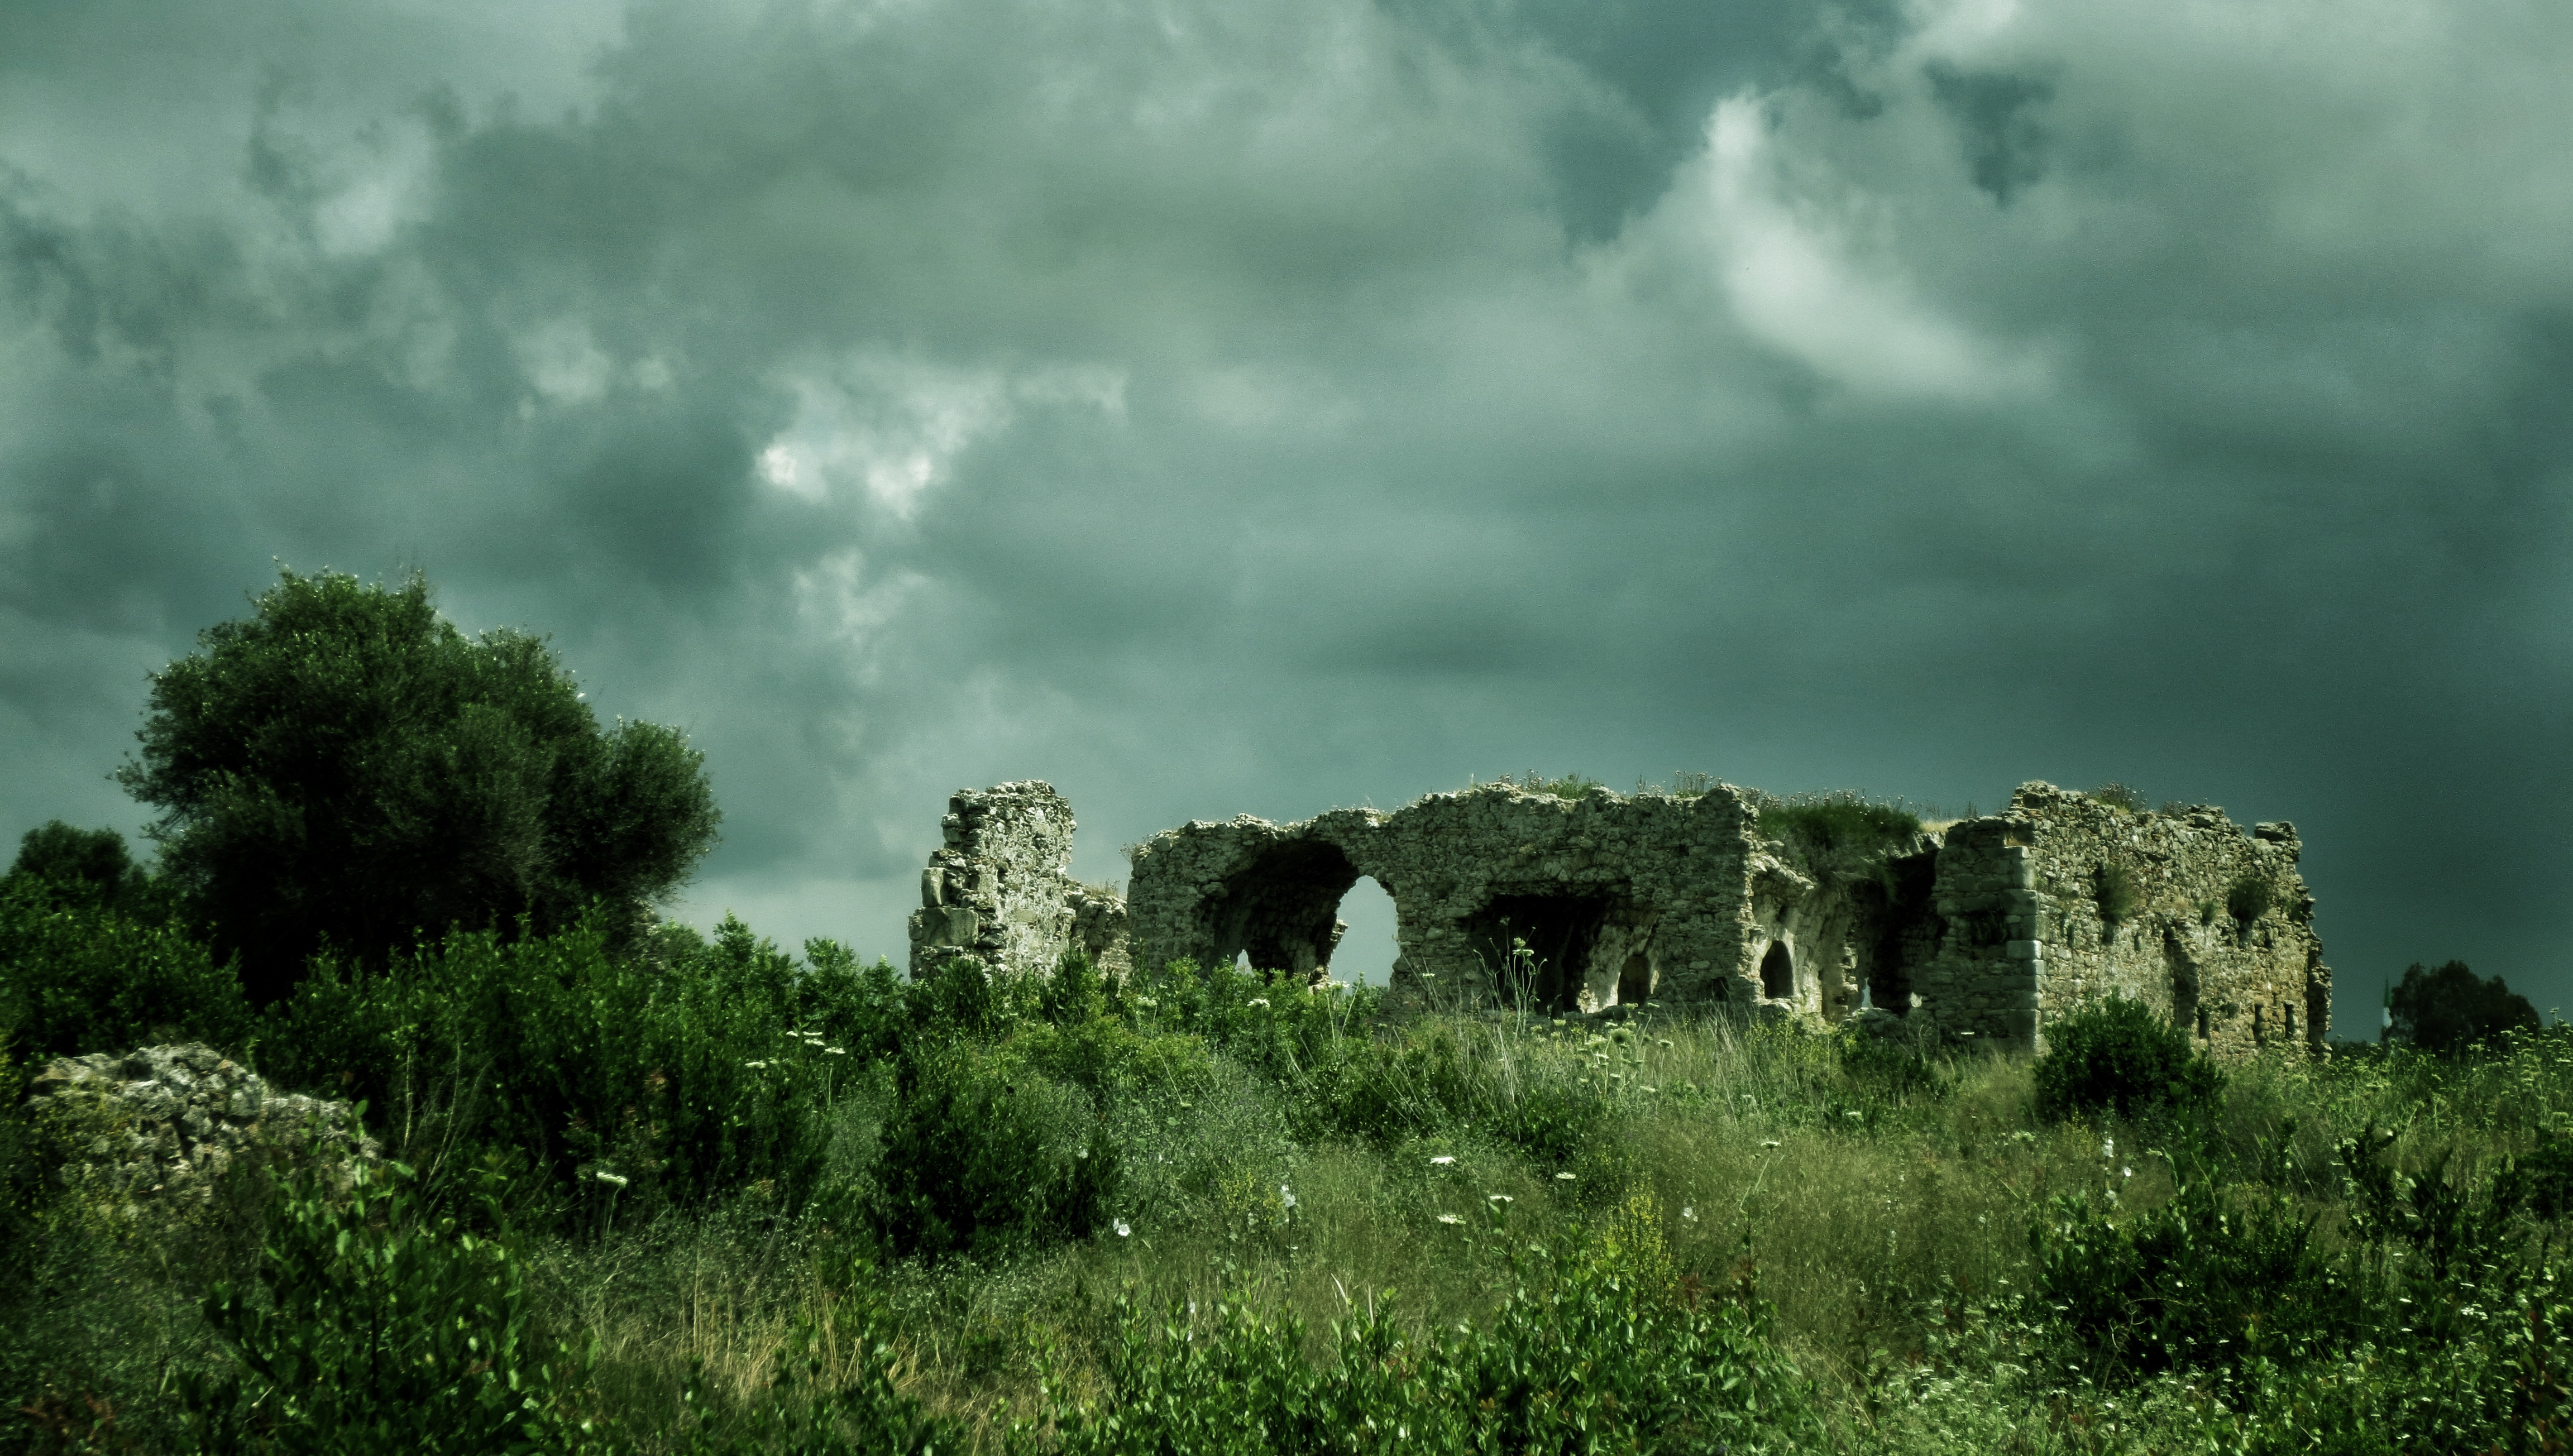
landscape, tree, nature, forest, grass, rock, mountain, cloud, sky, meadow, sunlight, hill, flower, green, weather, holiday, darkness, ruin, ruins, turkey, side, habitat, ecosystem, antiquity, rural area, meteorological phenomenon, turkish riviera, natural environment, atmospheric phenomenon